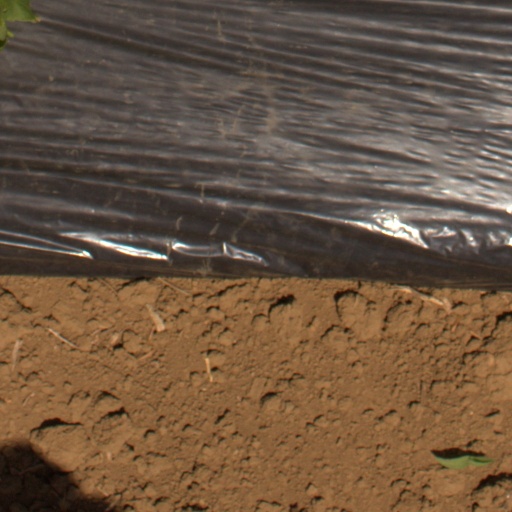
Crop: Jerusalem artichoke